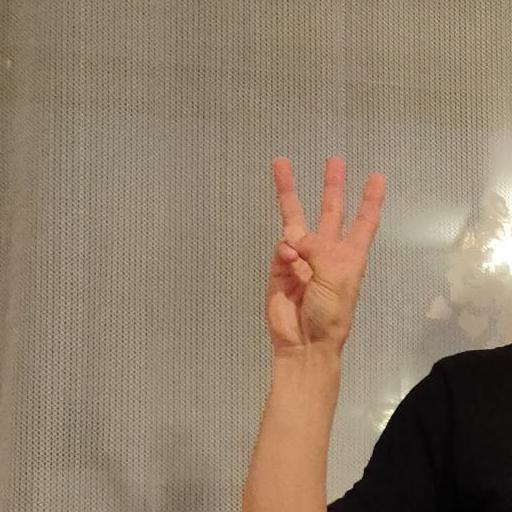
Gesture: three